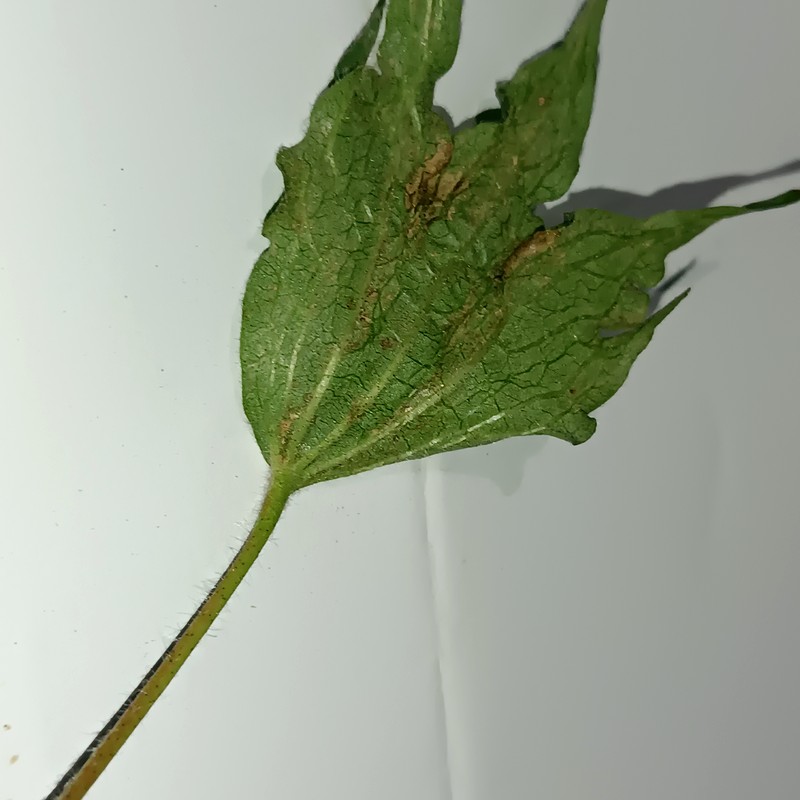
Label: Herbicide Growth Damage